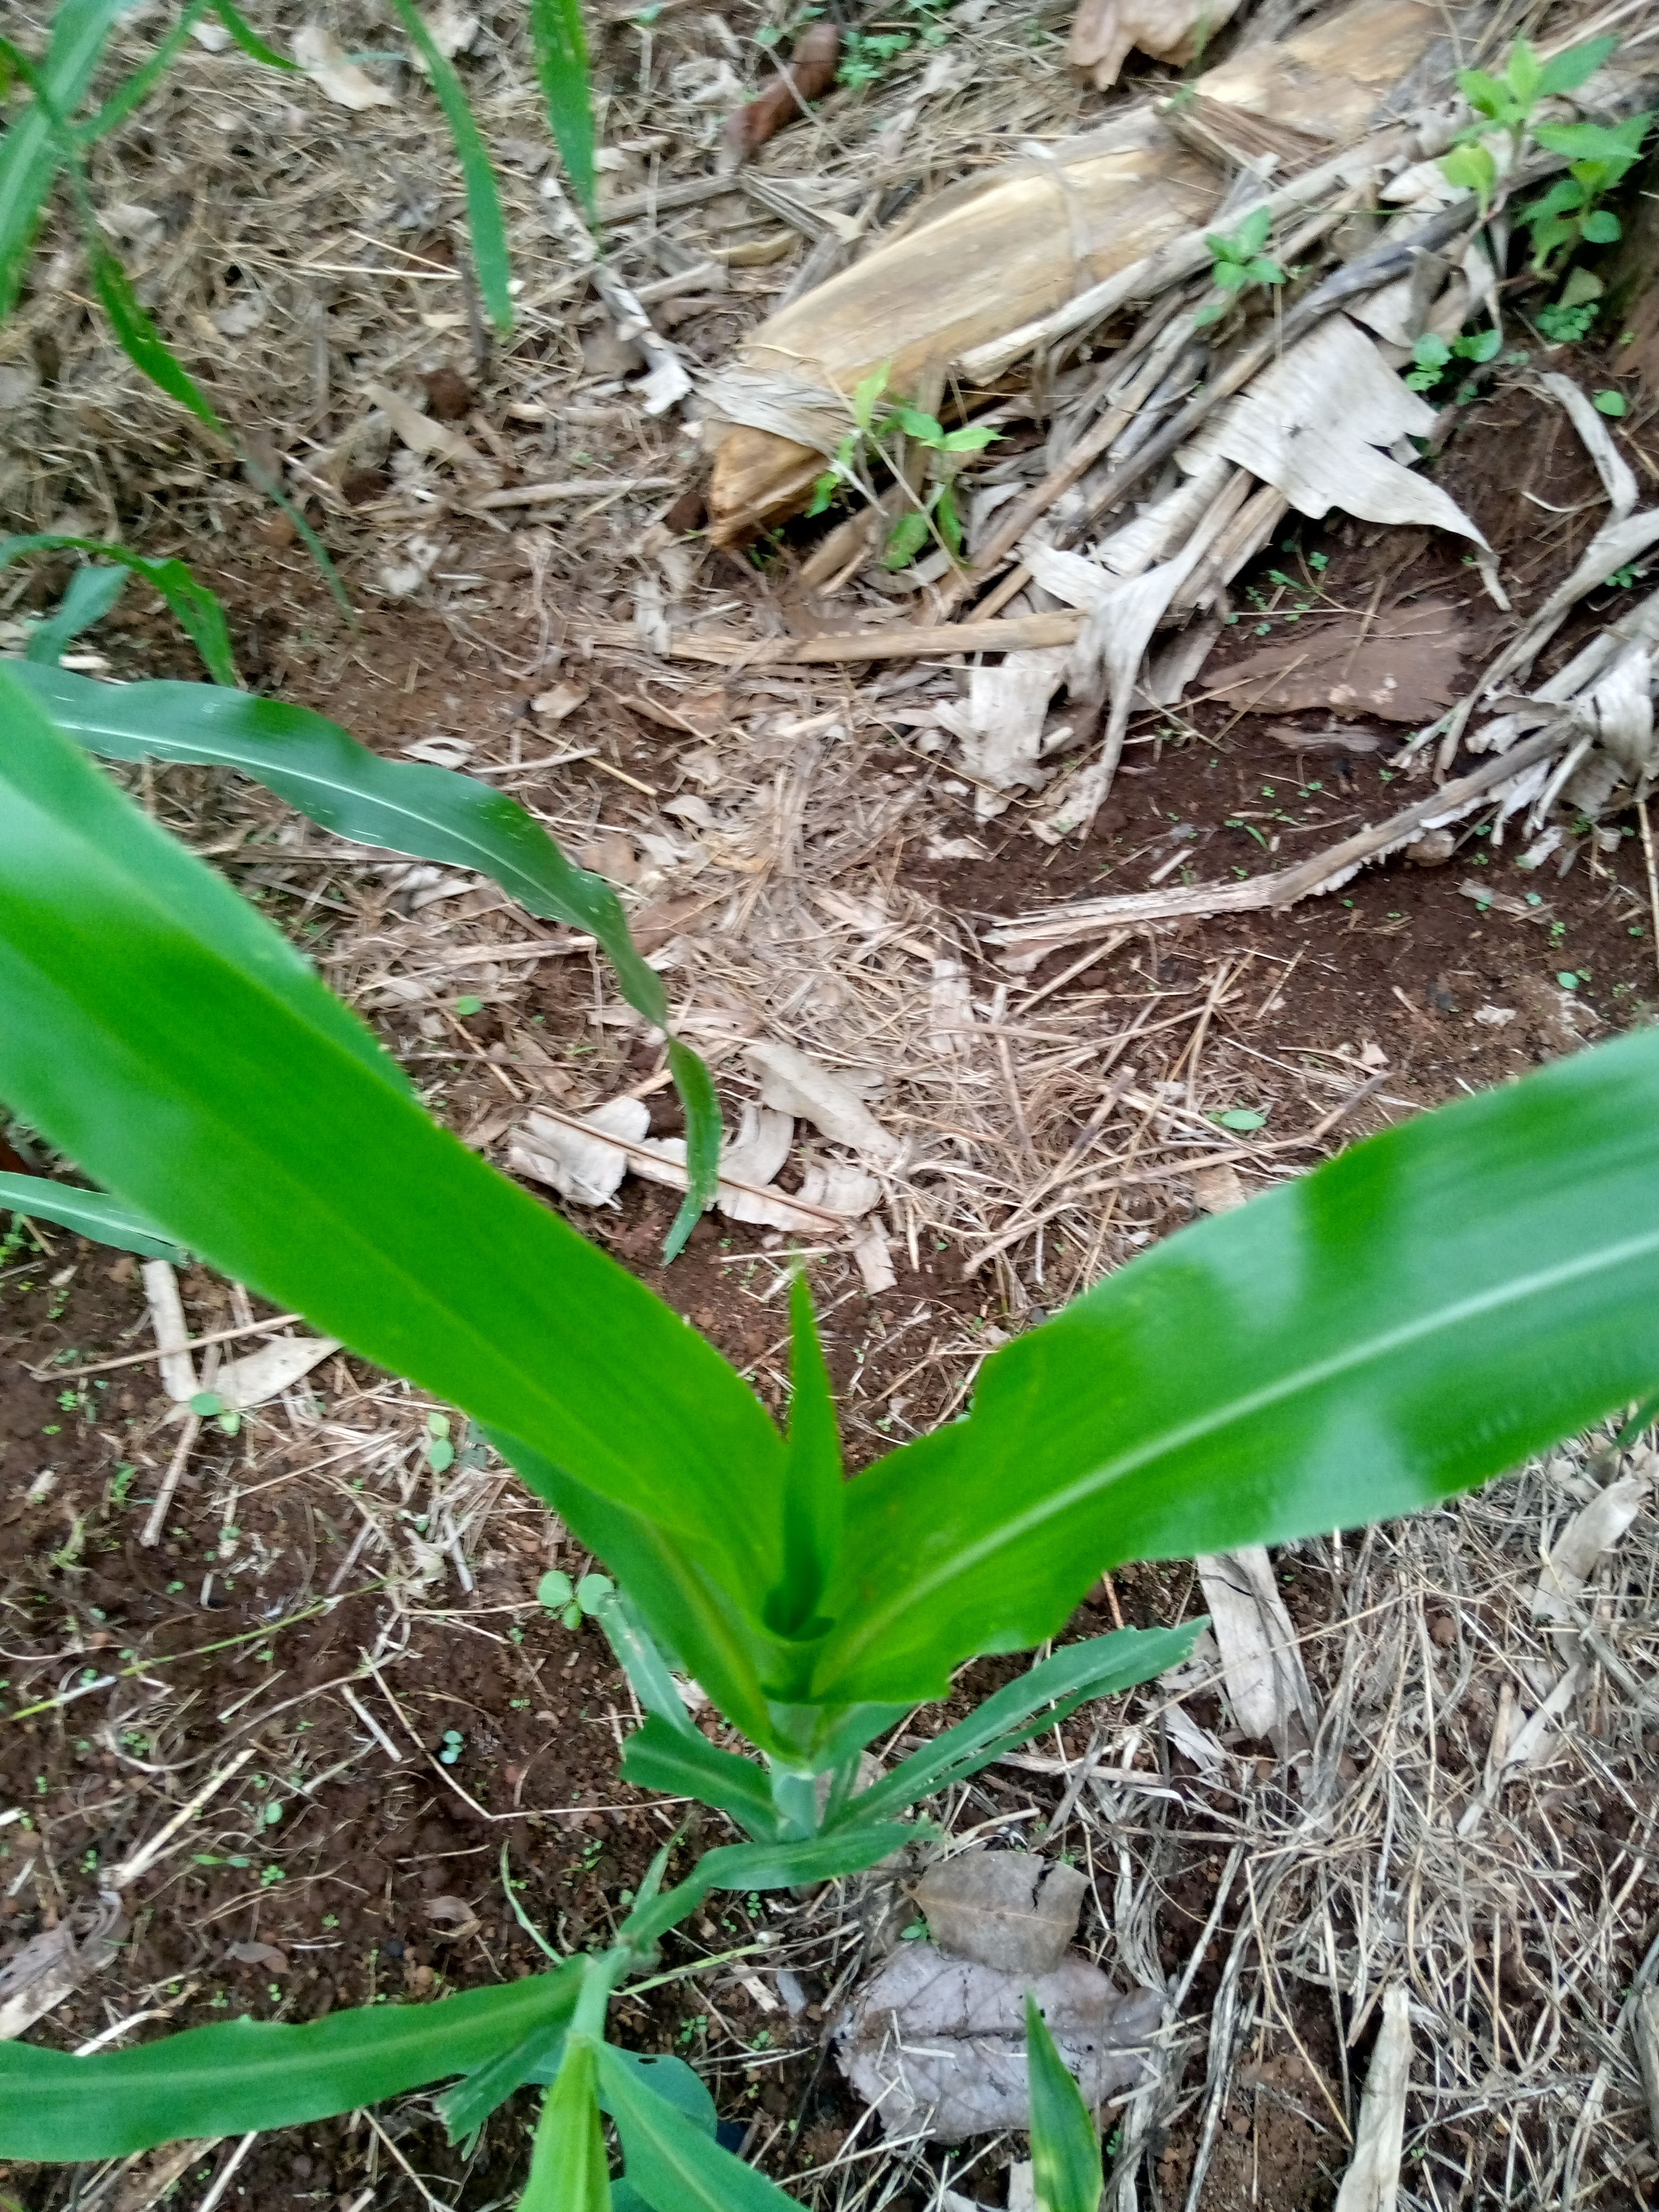
Label: healthy